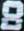
Number: 8